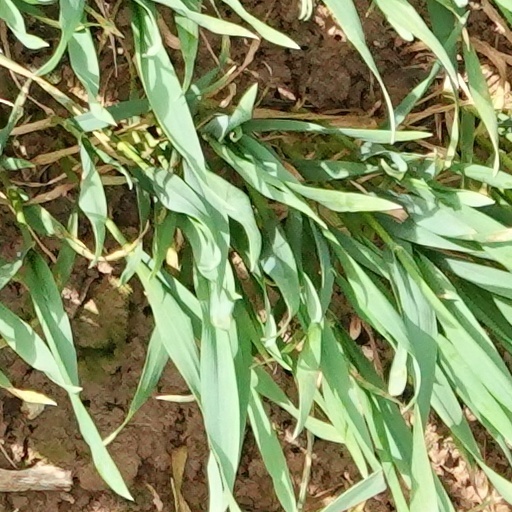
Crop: wheat